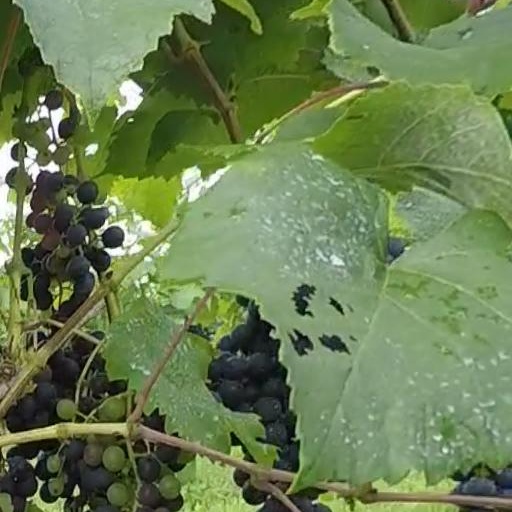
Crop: grape